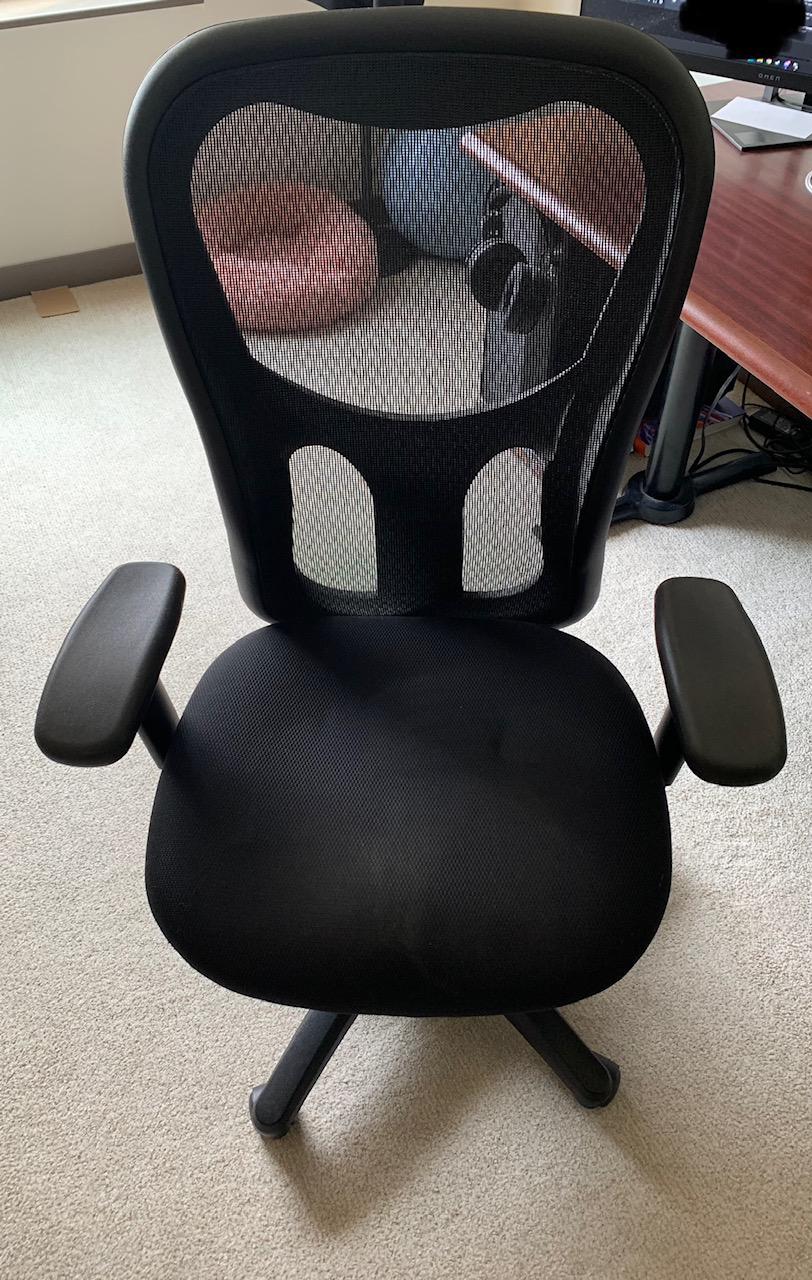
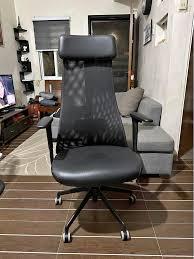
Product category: items_chair
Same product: no